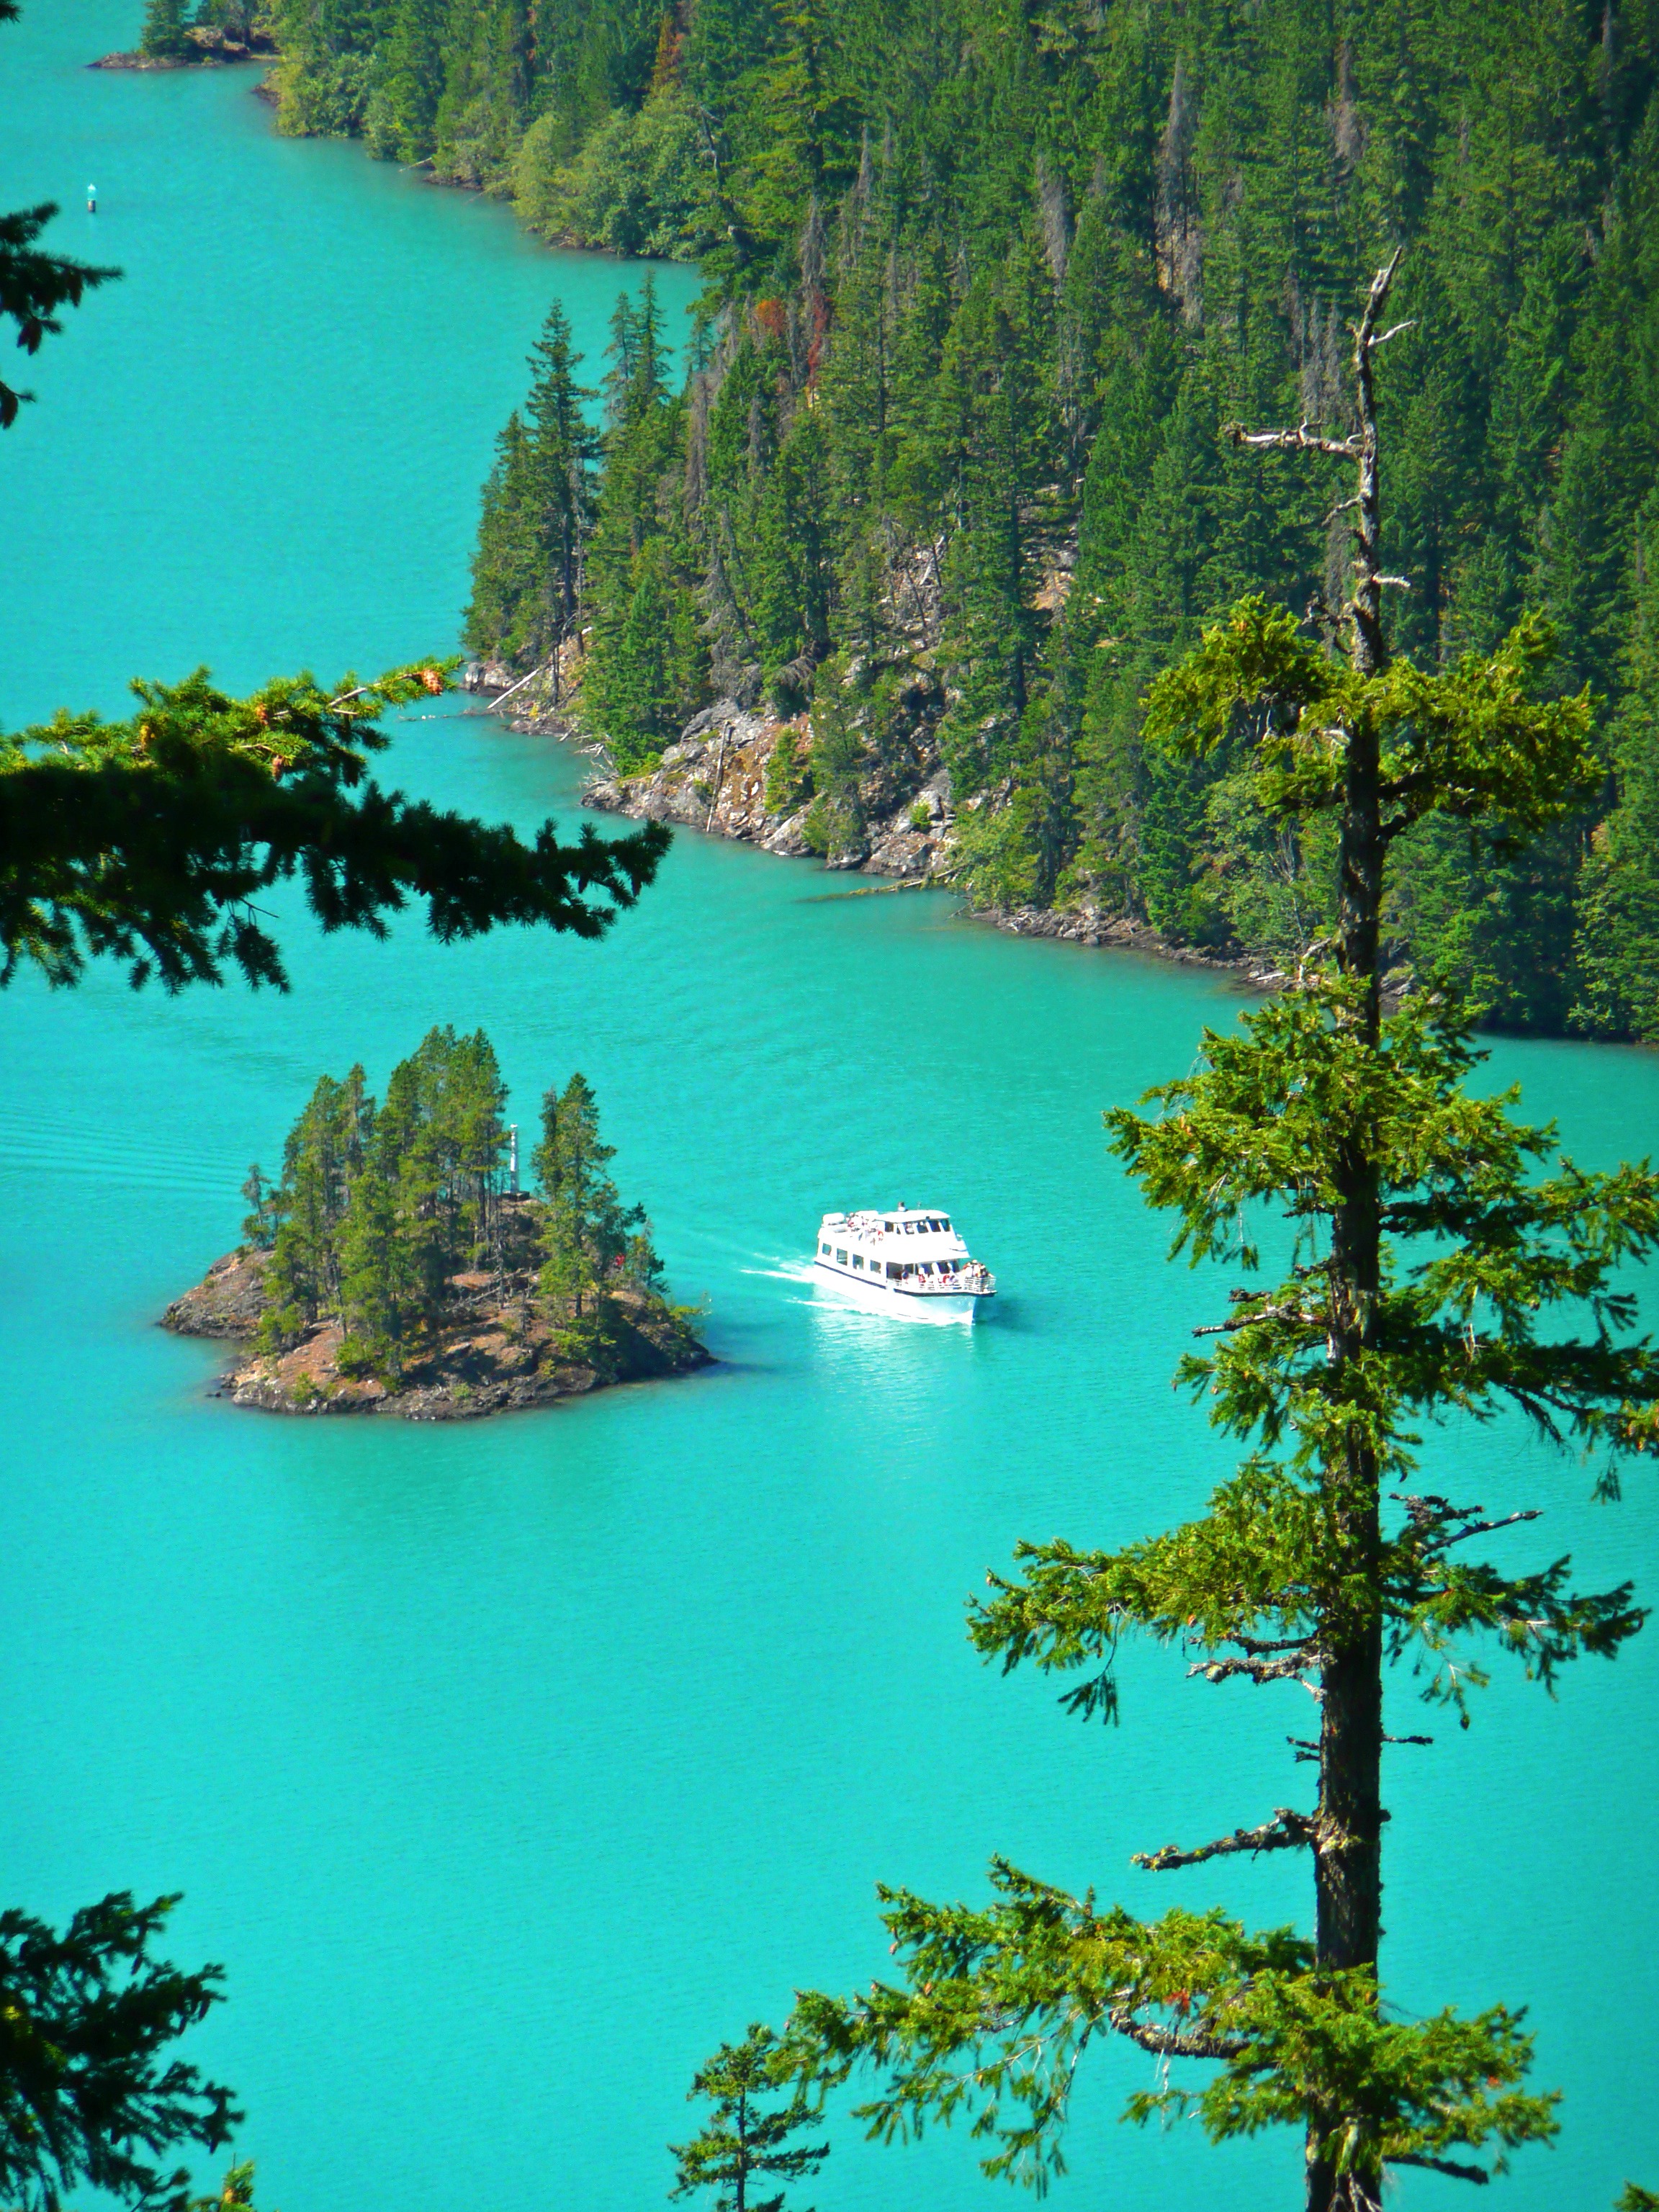
landscape, tree, water, boat, lake, reflection, scenery, usa, bay, reservoir, washington, turquoise, cascades, crater lake, ross lake